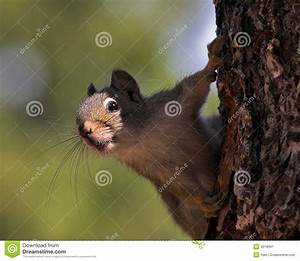
Label: scoiattolo